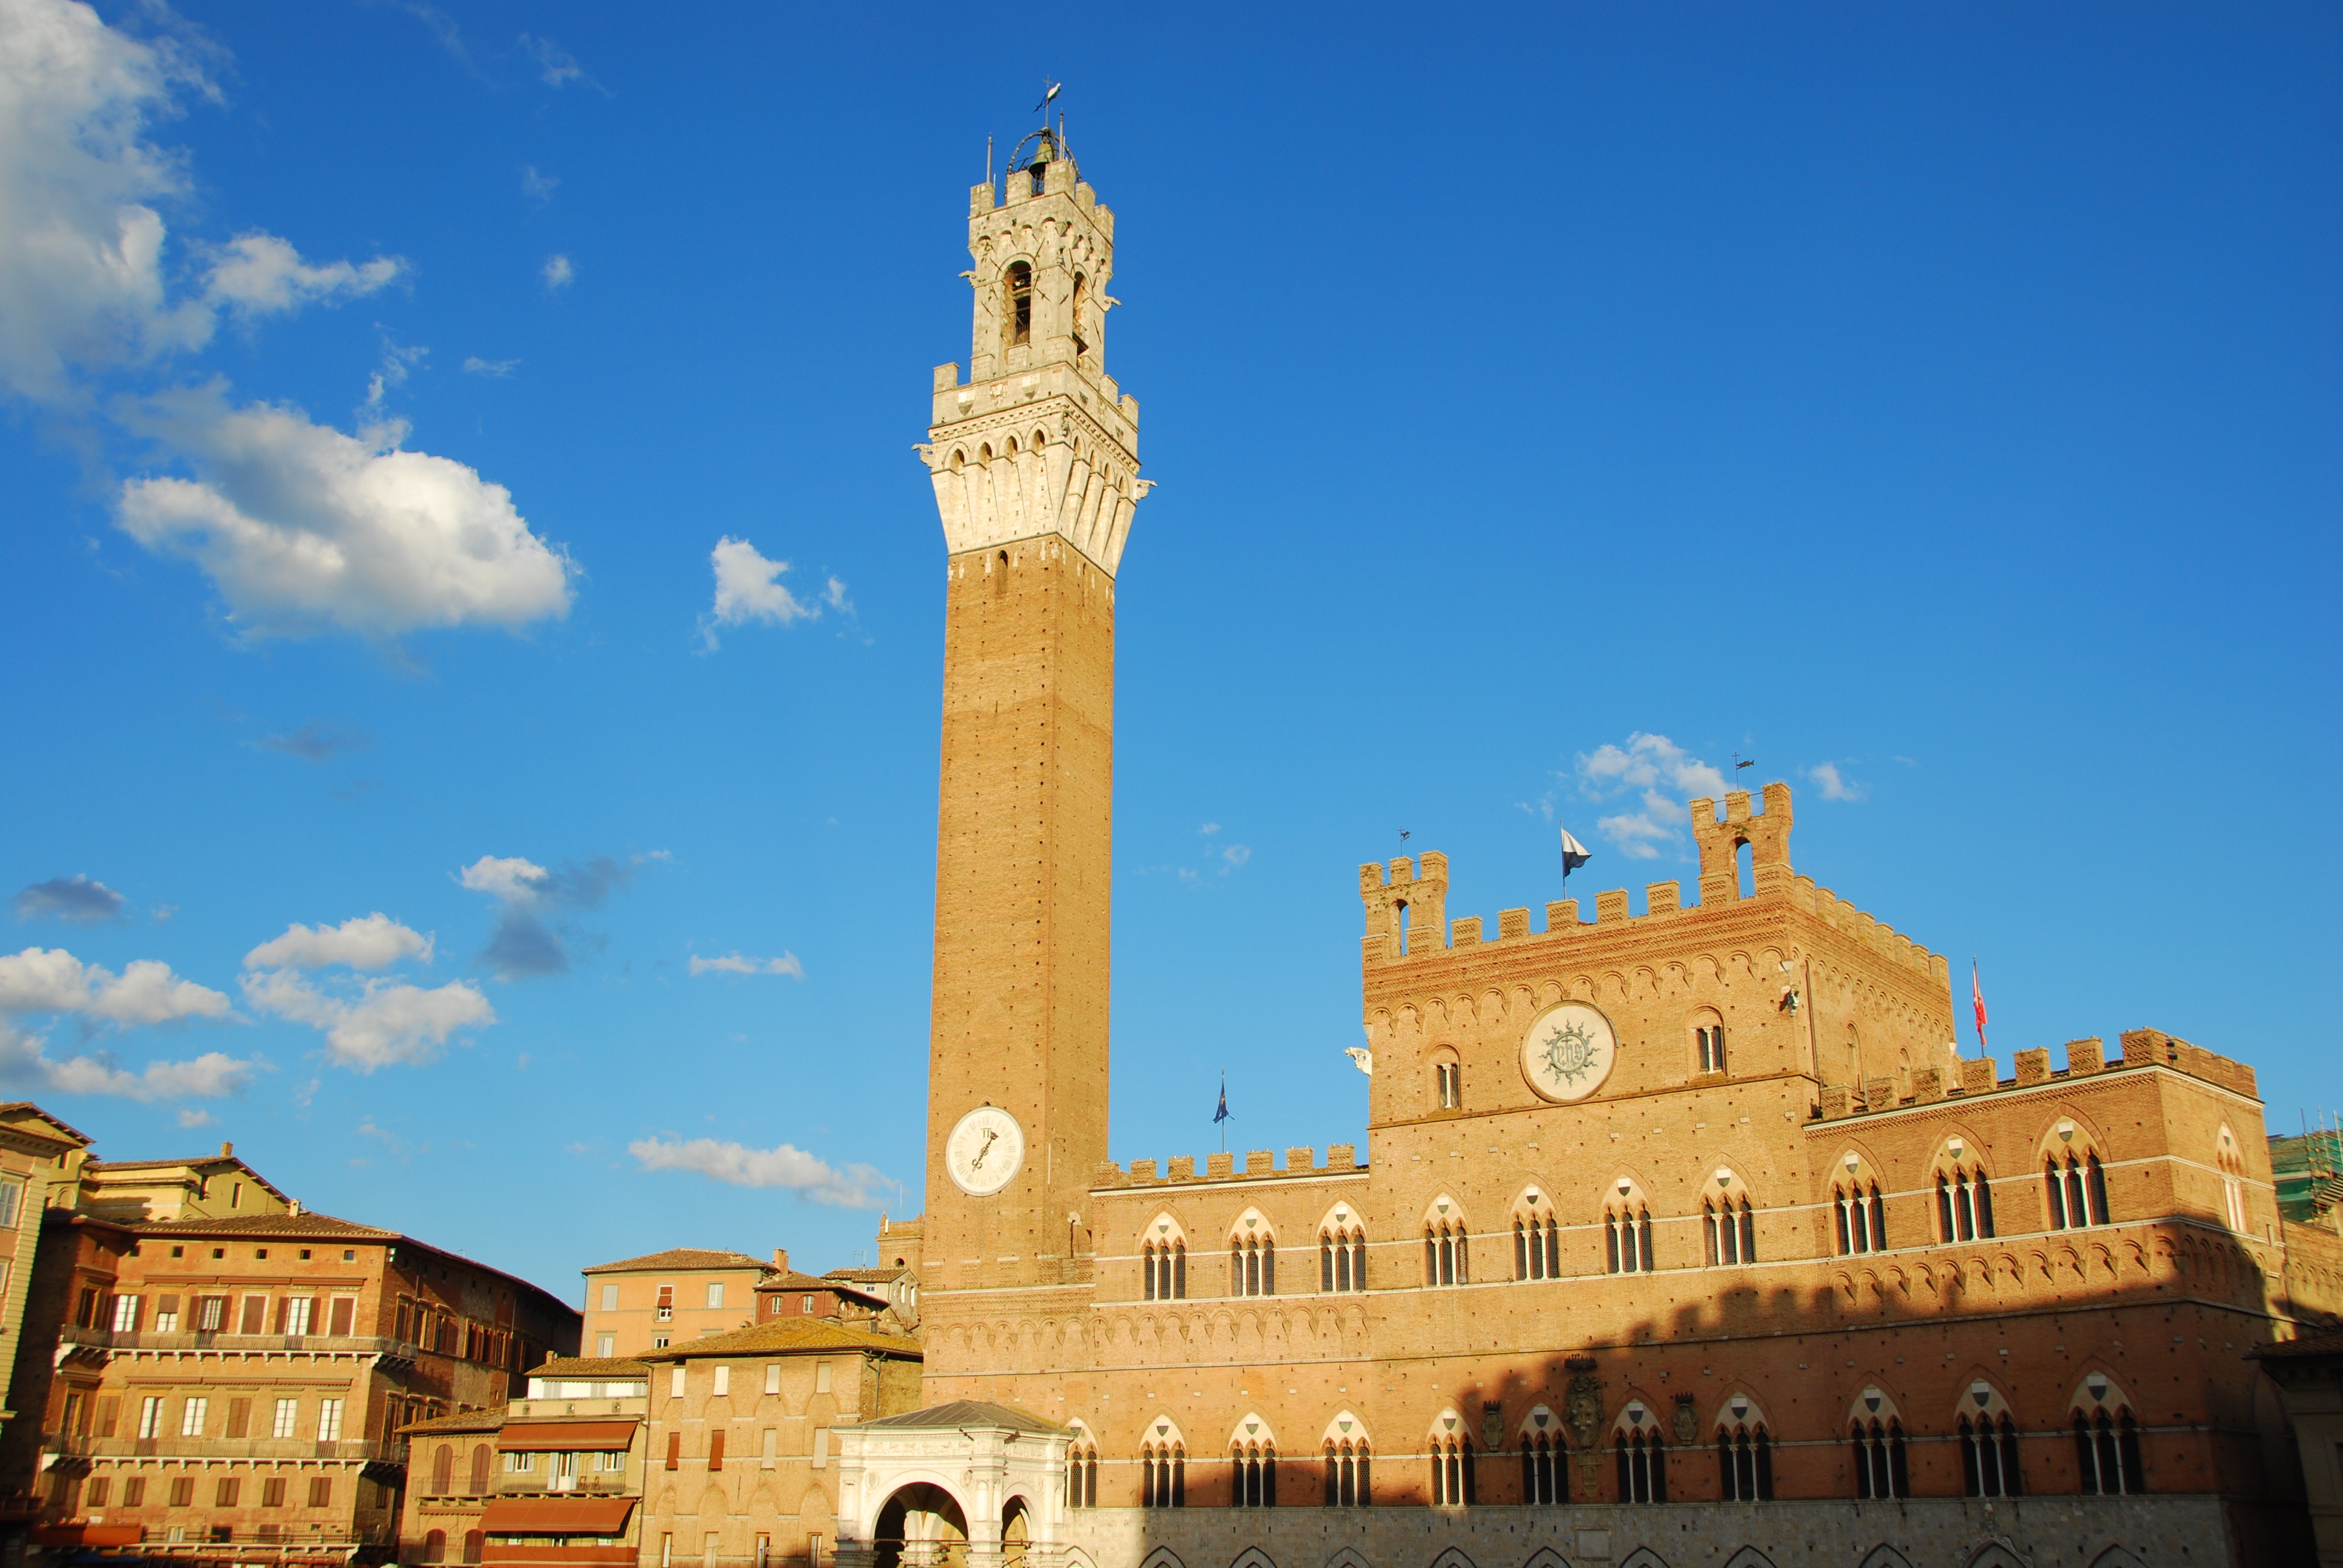
sky, sun, perspective, palace, tower, plaza, landmark, italy, tuscany, blue, place of worship, blue sky, clouds, torre, mosque, piazza, basilica, palazzo, siena, unesco world heritage site, palio, historic site, ancient history, square of the field, tower eats, piazza campo